Mikhail Kedrov (admiral)

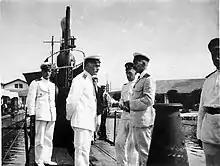
Mikhail Kedrov (middle) aboard the submarine in Bizerte, 1920.

After the abdication of the tsar and the beginning of the Russian Civil War, Admiral Kedrov served with the White forces during the Russian Civil War and was a Vice admiral in the White Russian naval forces. He helped Pyotr Nikolayevich Wrangel lead the White naval evacuation known as Wrangel's fleet in its November 1920 flight from the Crimea to Turkey and then Bizerte. The evacuation allowed 145,693 people, plus the ship crews, to escape the approaching Bolsheviks. In November 1920 Kedrov relinquished command of the fleet to Admiral Mikhail Berens.